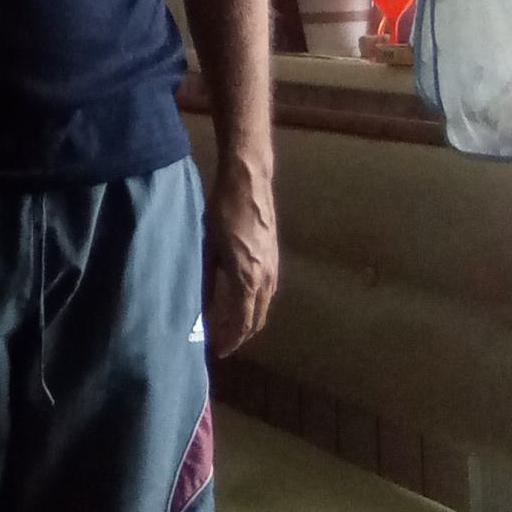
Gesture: no_gesture